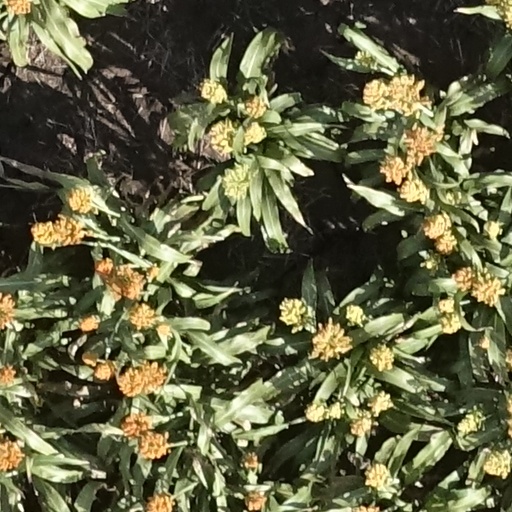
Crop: sorghum